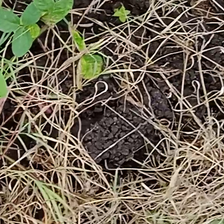
Weed species: Harali_(Cynodon_dactylon)